Spitak

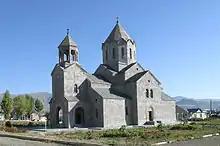
Holy Resurrection Church

In the 2011 census, the population of the town was 12,881. Currently, the town has an approximate population of 13,133 as per the 2022 census. Spitak has a population of ethnic Armenians who belong to the Armenian Apostolic Church. The regulating body of the church is the Diocese of Gougark, seated in Vanadzor. The church of Holy Resurrection opened in 2001 is the town's church.